Belair National Park

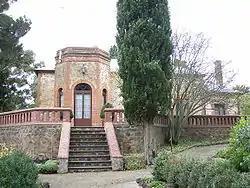
Old Government House, a historic building in Belair National Park.

Governor Grey arrived in May 1841, with a remit to cut Government expenditure and raise revenue, and announced in the Gazette of 15 July of the intended sale by auction of the land. This, however, did not take place, and in the depression of 1841–1842 a dozen or so unemployed men and their families were allowed to settle there temporarily. In June 1844, four sections at the western end (874, 875, 878 and 882) totalling about were sold. In 1848 a cottage, long since demolished, was erected alongside the creek as a residence for the farm manager, and for occasional use by the Governor. In 1858 a residence, complete with swimming pool, was built as a "summer house" for the Governor, Sir Richard MacDonnell (served 1855–1862), and used by his successors Sir Anthony Musgrave (1873–1877), and Sir William Jervois (1877–1883), until the more imposing edifice at Marble Hill was completed in 1880. Now known as Old Government House, the building is heritage-listed.